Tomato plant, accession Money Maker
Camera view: tilt-top (135 deg); turntable rotation: 300 degrees
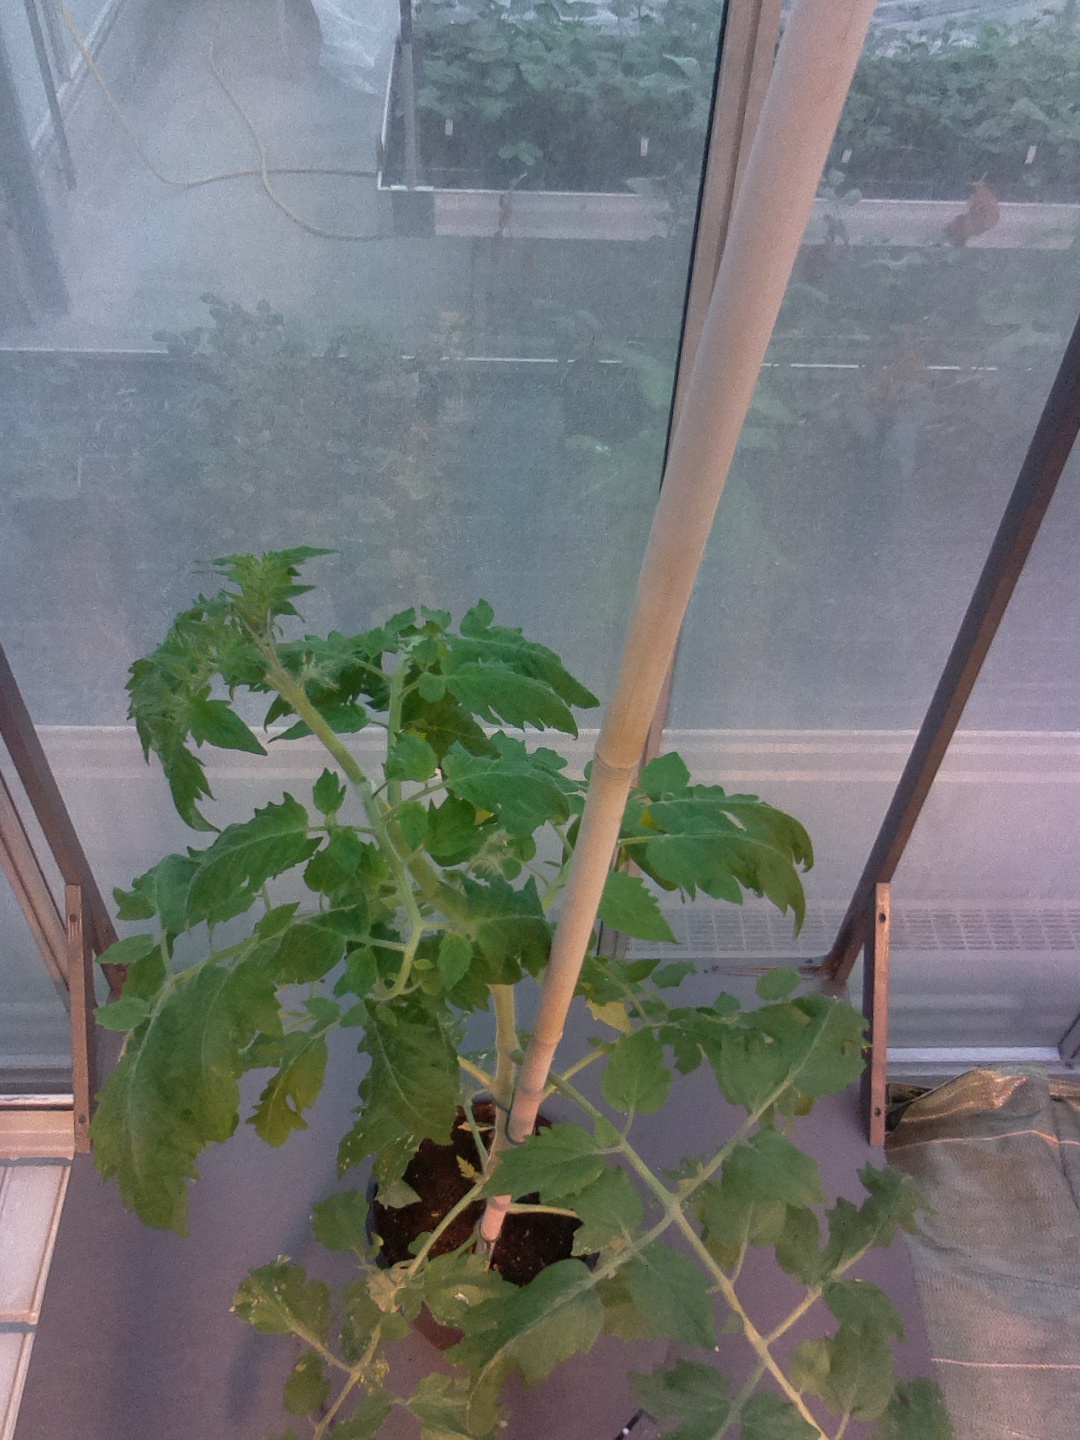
BBCH growth stage 64: 40%-50% of flowers open